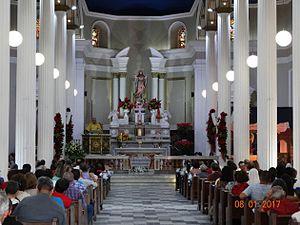
San José est la capitale et la plus grande ville du Costa Rica. Elle est également la capitale de la province de San José.